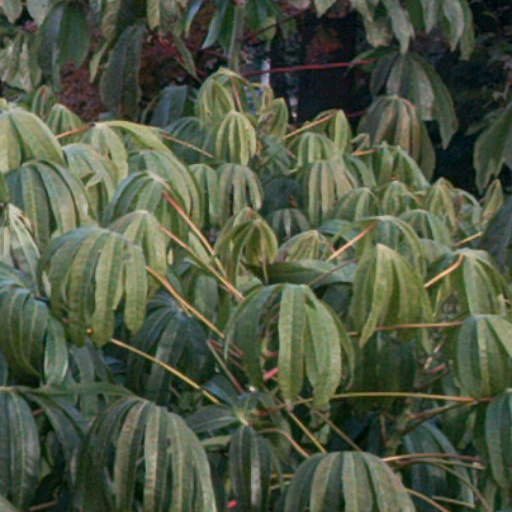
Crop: cassava